Which point is corresponding to the reference point?
Reference image:
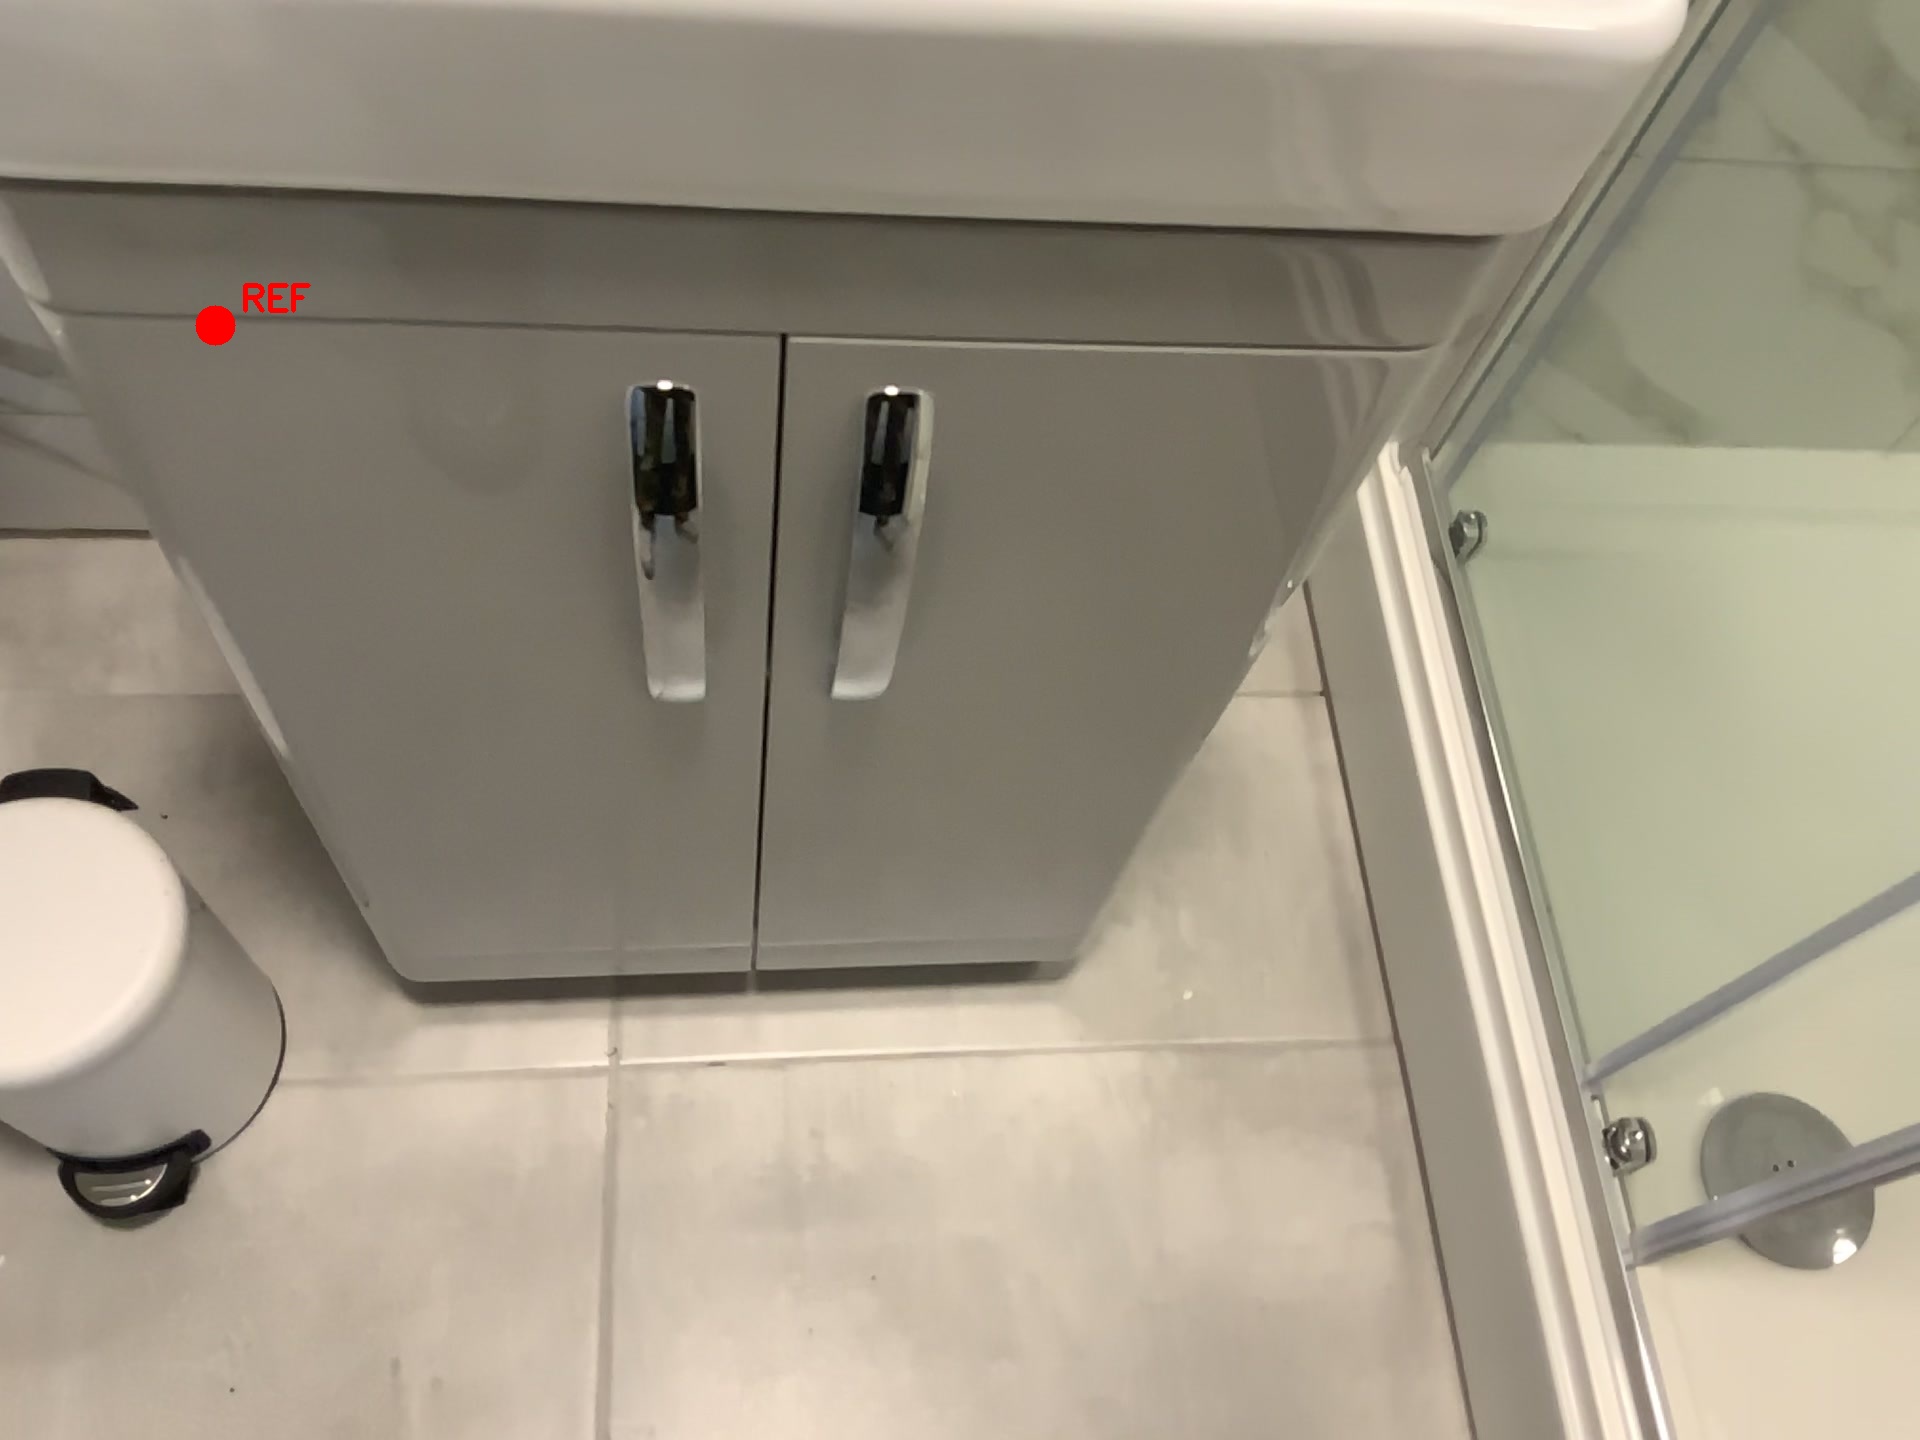
Option image:
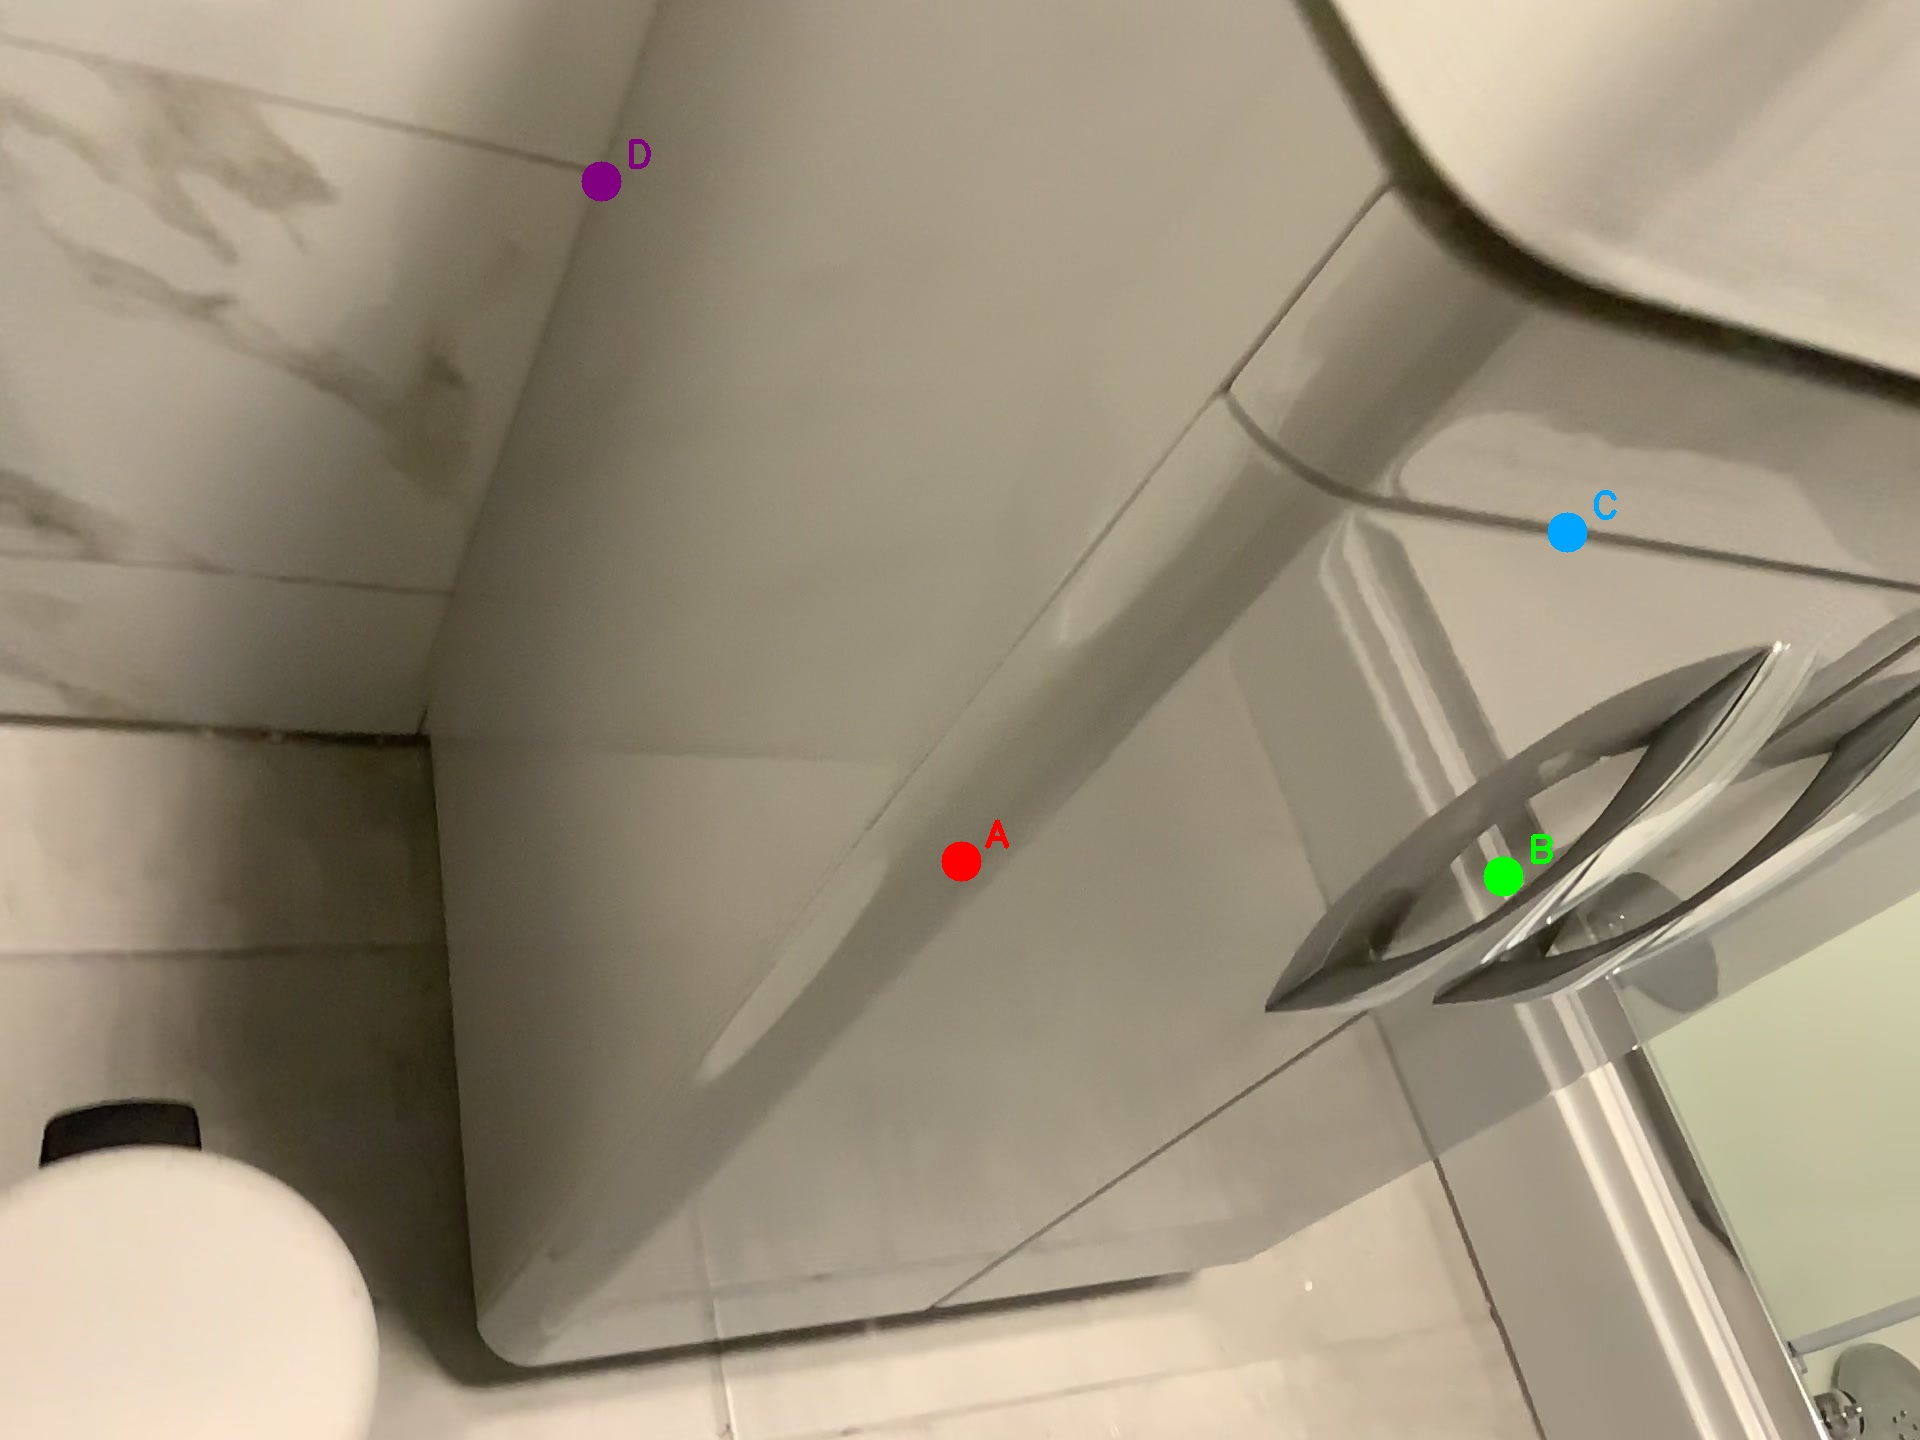
Choices:
Point A
Point B
Point C
Point D
Answer: (C)